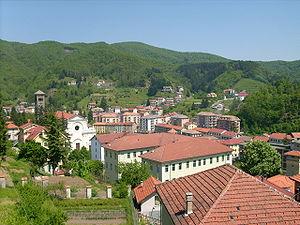
Masone est une commune de la ville métropolitaine de Gênes dans la Ligurie en Italie.